Castlemaine Art Museum

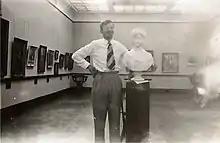
Permanent collection on display in the Whitchell gallery, c. 1950, with Lucca Flaminio's sculpture "La Puberta"

By 1938 space proved insufficient for special exhibitions and to accommodate the program of public galleries lending artworks and circulating exhibitions amongst them. At Castlemaine that necessitated dismounting the existing collection and storing while a temporary exhibition was on display. The burgeoning collection posed storage problems; in 1942 Sir John Higgins' bequest of his pictures, china, glassware and furniture, could not be housed and the committee was forced to make plans for extensions to be part-funded by his sister Catherine's bequest of £8,300. However, it was not spent due to war and post-war impediments to building.